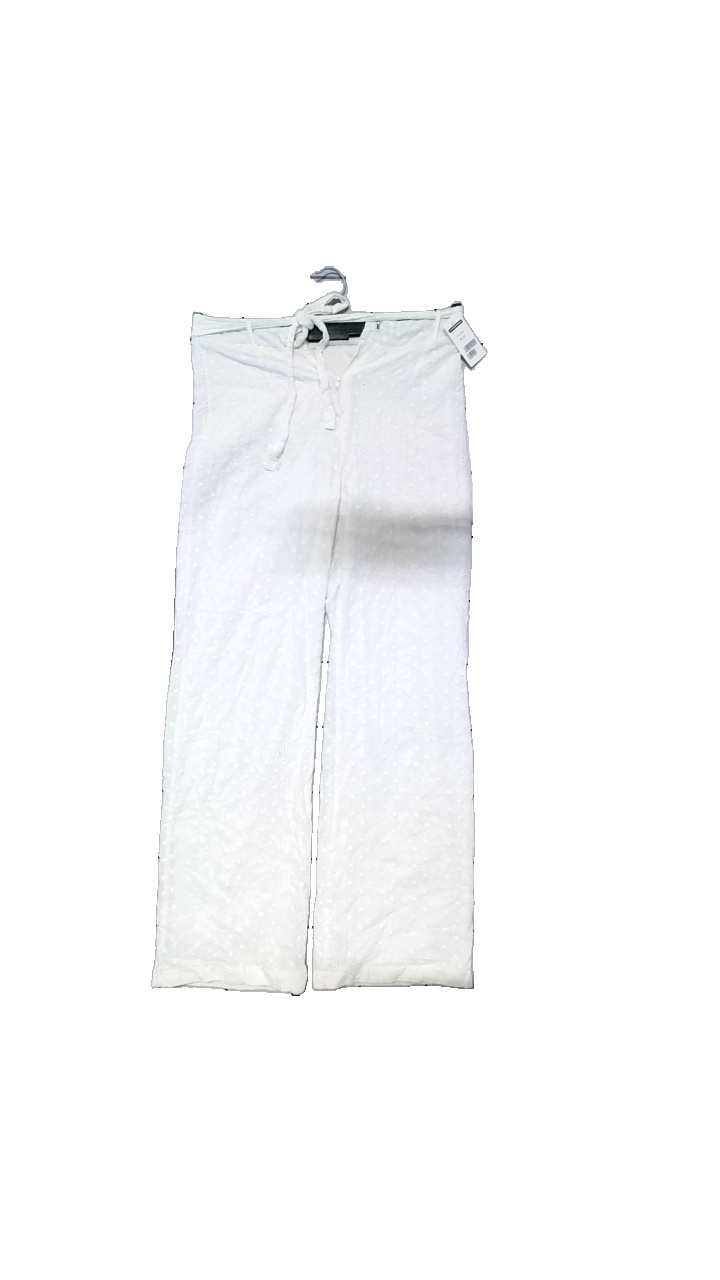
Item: Trousers (Ladies)
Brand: Boohoo
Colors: White
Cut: Regular
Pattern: Lace
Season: Summer
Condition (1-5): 5
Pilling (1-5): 4
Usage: Reuse
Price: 50-100